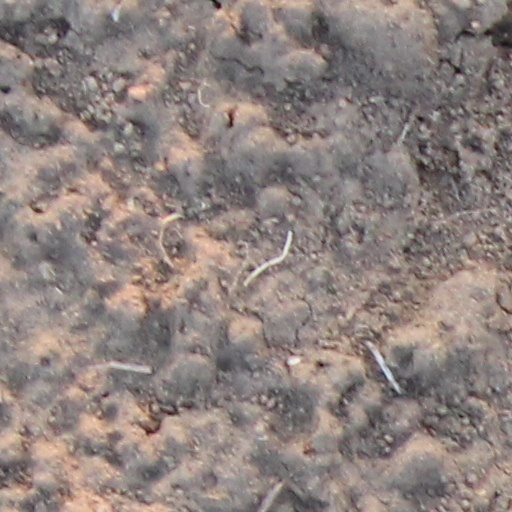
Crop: wheat